Buffy Sainte-Marie

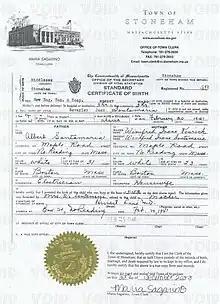
Copy of Sainte-Marie's birth certificate issued by the town of Stoneham, Massachusetts, U.S.

In 2000, Sainte-Marie gave the commencement address at Haskell Indian Nations University. In 2002 she sang at the Kennedy Space Center for Commander John Herrington, USN, a Chickasaw and the first Native American astronaut. In 2003 she became a spokesperson for the UNESCO Associated Schools Project Network in Canada. In 2002, a track written and performed by Sainte-Marie, titled "Lazarus", was sampled by Hip Hop producer Kanye West and performed by Cam'Ron and Jim Jones of The Diplomats. The track is called "Dead or Alive". In June 2007, she made a rare U.S. appearance at the Clearwater Festival in Croton-on-Hudson, New York.